Alexander Witcomb

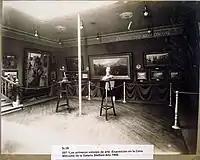
One of the first exhibitions held by the gallery, in 1906

Between 1897 and 1913 Spanish curator José Artal organised modern art expositions of notable artists from his country. Artal designed brochures detailing the pieces to be exhibited, sending them to the media, art collectors and intellectuals.